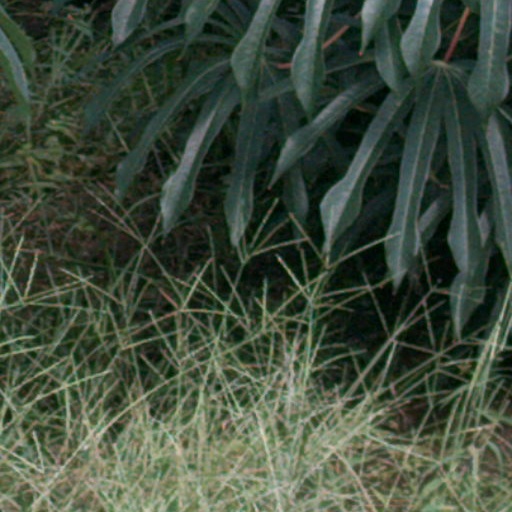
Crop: cassava